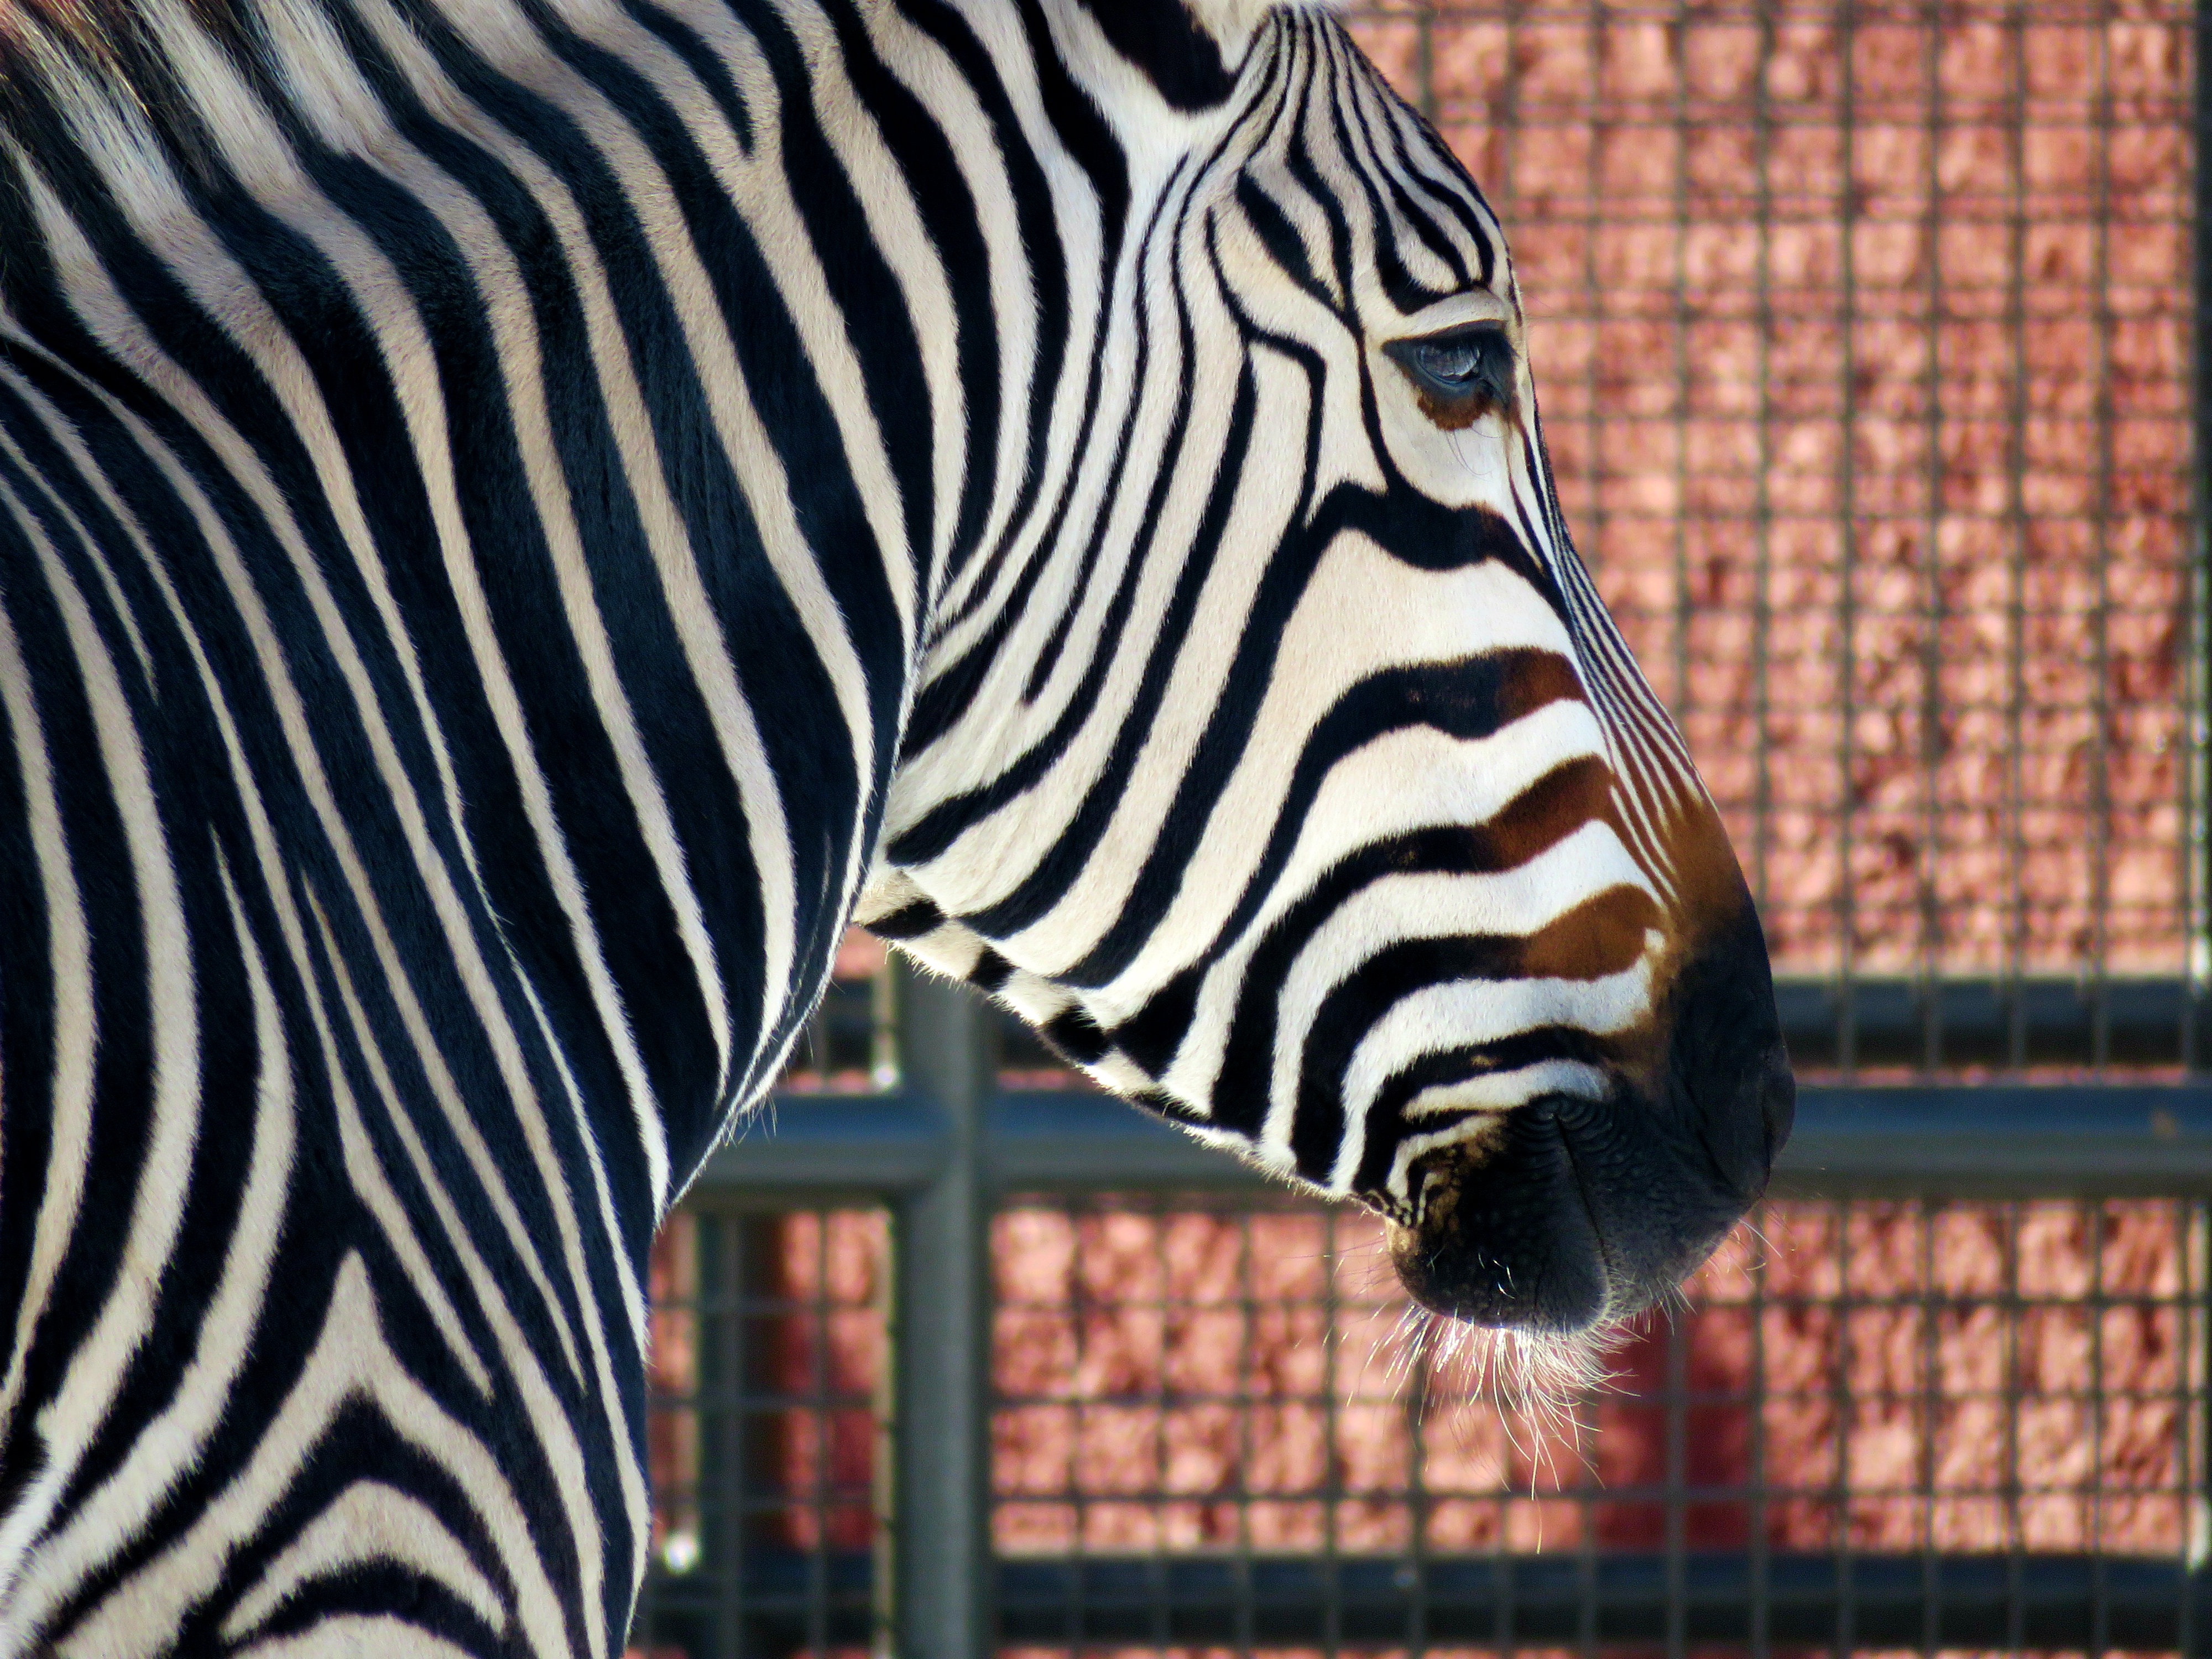
white, animal, wildlife, zoo, pattern, mammal, black, fauna, zebra, stripes, horse like mammal, terrestrial animal, quagga